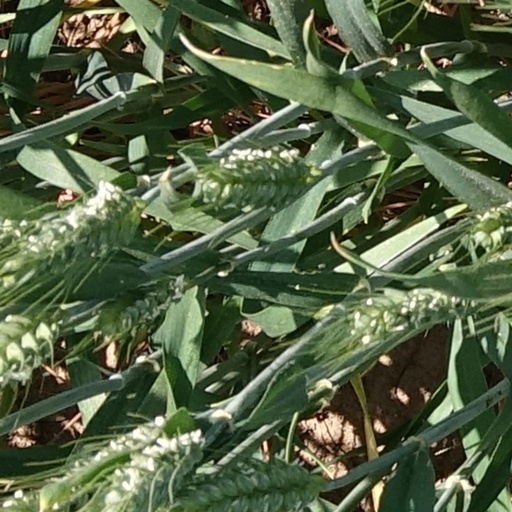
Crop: wheat